Christine Guthrie

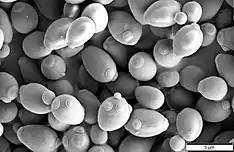
Scanning Electron Micrograph of Yeast, "Saccharomyces cerevisiae"

Guthrie showed that yeast have introns in their pre-messenger RNAs. They also have small nuclear RNAs (snRNAs) involved in splicing pre-messenger RNA into messenger RNA in eukaryotic cells. 2 In work described in her citation for the Genetics Society of America Medal as a “macromolecular tour de force”, she cloned and sequenced the "SNR" genes for the yeast snRNAs. To accomplish this feat, she had to invent methods to discriminate functional snRNAs from degradation products and also to create widely used intron-containing reporter genes. Her work established the role of base pairing between the snRNAs and their target sequences at each step in the removal of an intron and allowed identification of proteins that formed part of the spliceosome complex with the snRNAs.